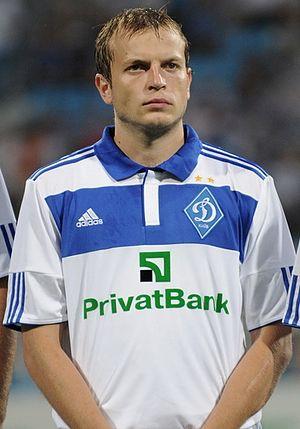
Oleh Anatoliyovych Husyev, en ukrainien, Гусєв Олег Анатолійович, né le 25 avril 1983 à Stepanivka, est un footballeur international ukrainien.